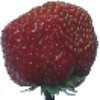
Label: strawberry_wedge